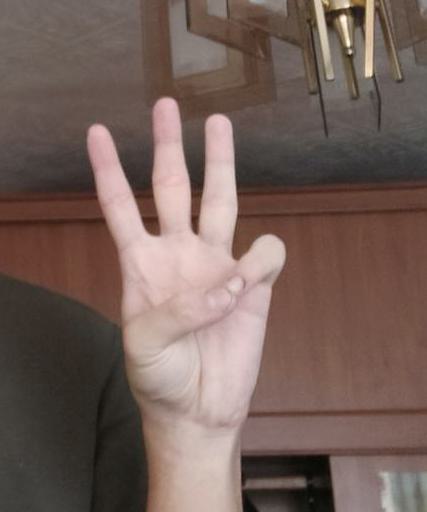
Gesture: three